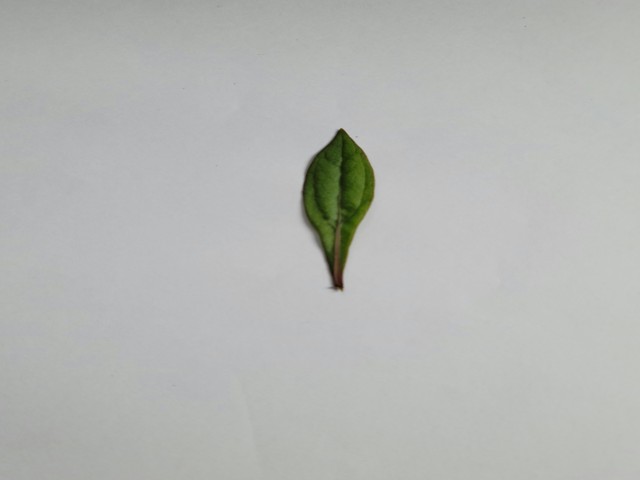
Plant: ayapan